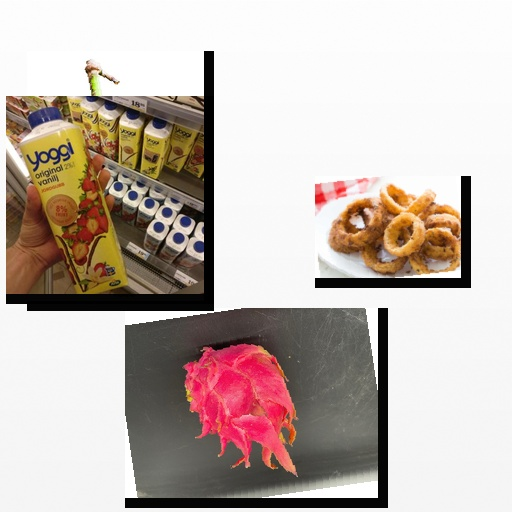
Food items: onion, dragon_fruit, spiny_gourd, strawberry_yogurt